League of Legends

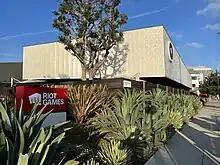
Riot Games's West Los Angeles headquarters

Riot Games's founders Brandon Beck and Marc Merill had an idea for a spiritual successor to "Defense of the Ancients", known as "DotA". A mod for "", "DotA" required players to buy "Warcraft III" and install custom software; "The Washington Post" Brian Crecente said the mod "lacked a level of polish and was often hard to find and set up". Phillip Kollar of "Polygon" noted that Blizzard Entertainment supported "Warcraft III" with an expansion pack, then shifted their focus to other projects while the game still had players. Beck and Merill sought to create a game that would be supported over a significantly longer period.